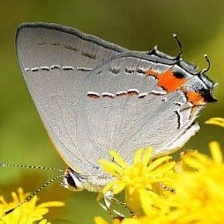
Species: GREY HAIRSTREAK
Butterfly family (ImageNet category): lycaenid_butterfly